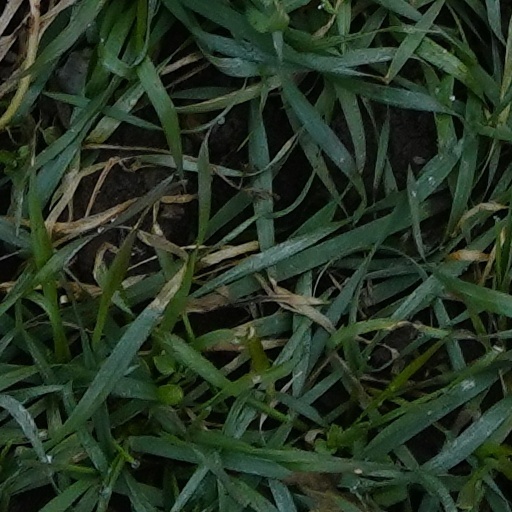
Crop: wheat